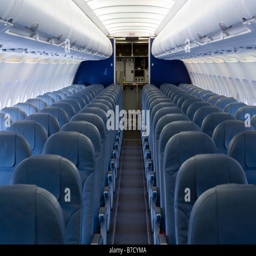
the empty cabin of an airplane